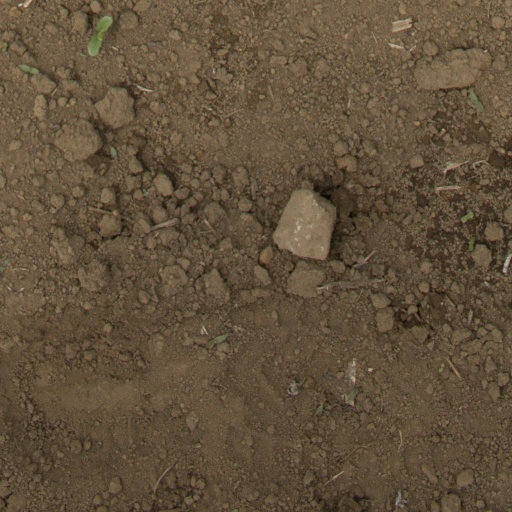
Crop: Jerusalem artichoke